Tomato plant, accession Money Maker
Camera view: horizontal (90 deg, fisheye); turntable rotation: 300 degrees
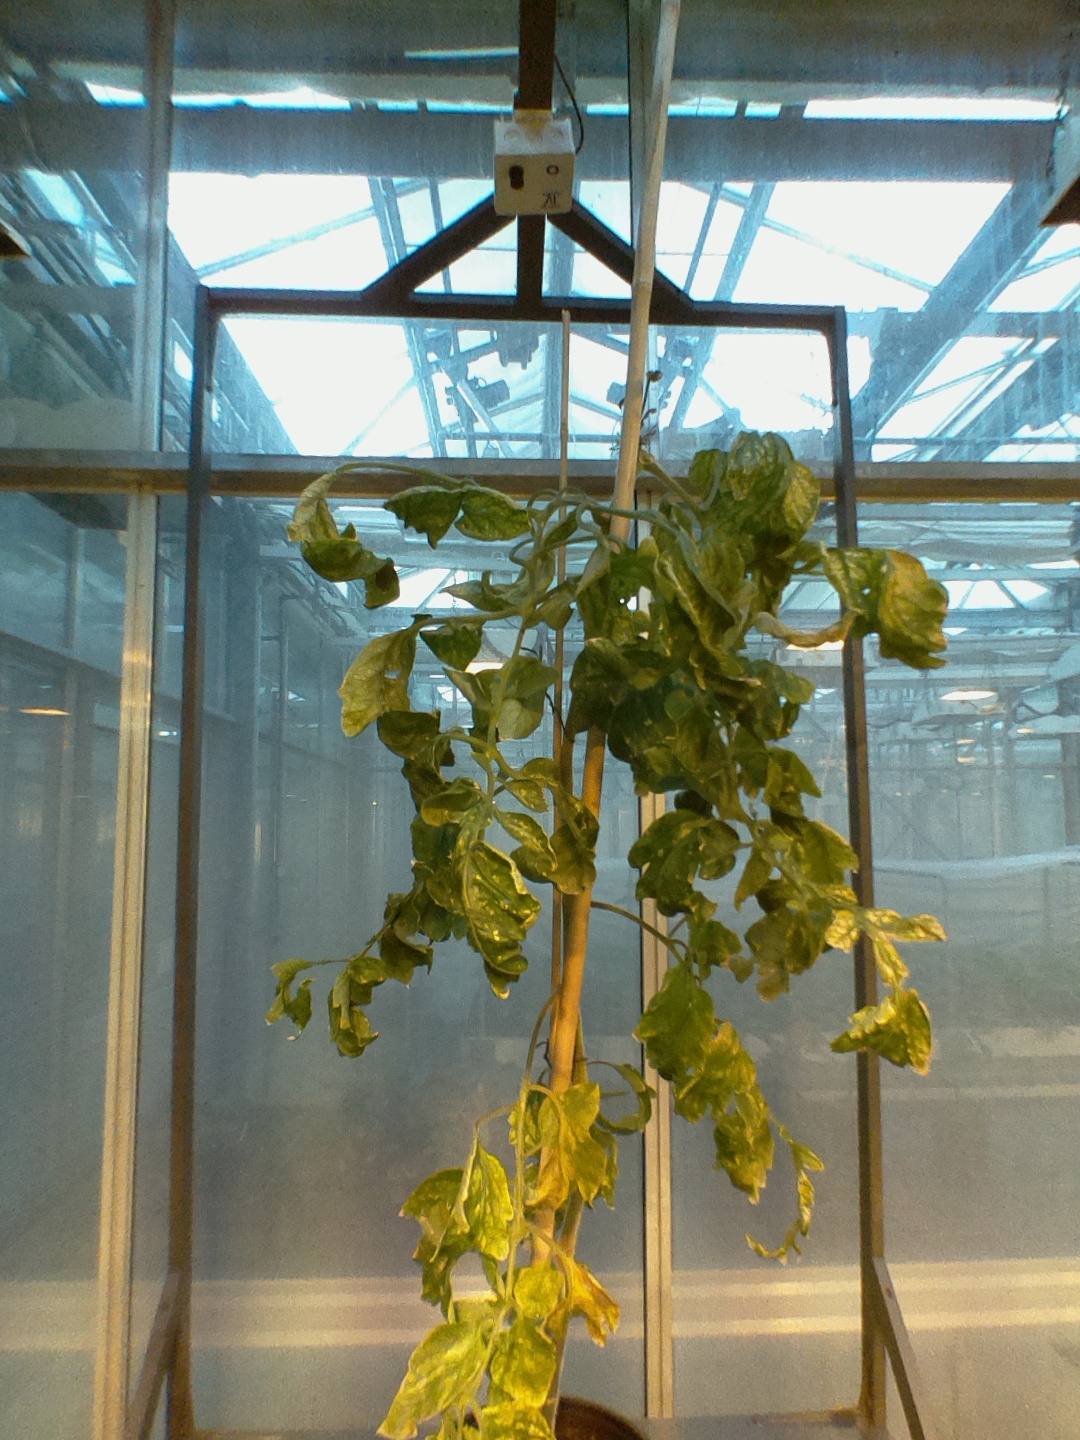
BBCH growth stage 29: 90%-100% Side shoots formed